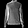
Label: Pullover